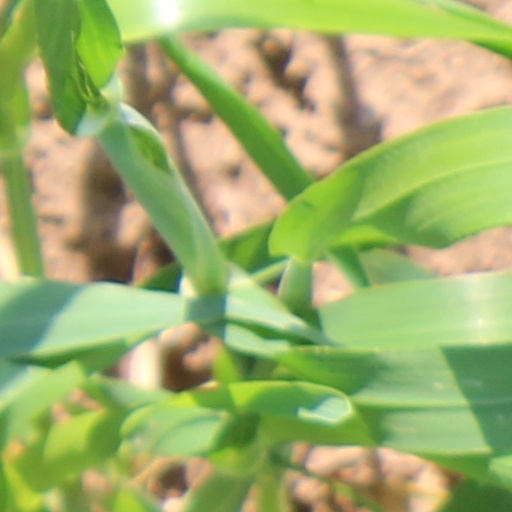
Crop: wheat